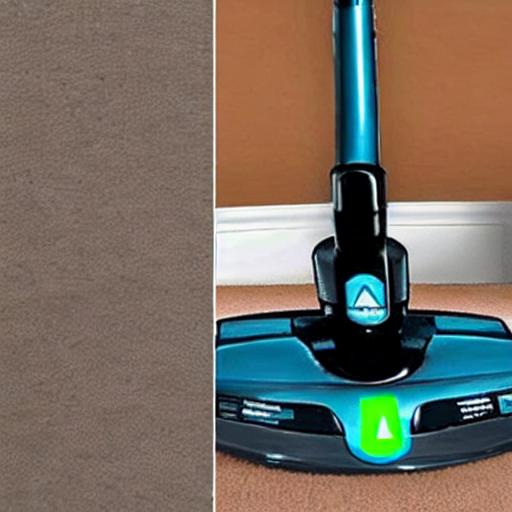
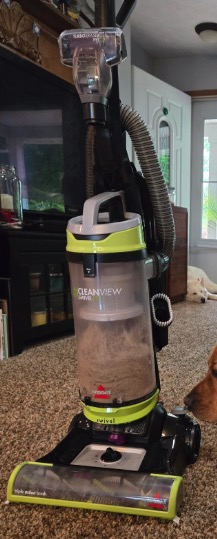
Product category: items_vacuum
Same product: no